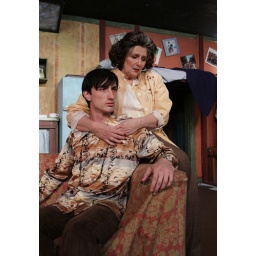
Mrs. Baker (Charmayne Huntley) consoles her blind son Don (Sean Hopper) in a scene from &amp;quot;Butterflies Are Free.&amp;quot;